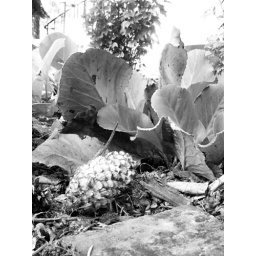
July 2006 - plants in the flower bed in my mother-in-law's front yard in Cosmopolis.